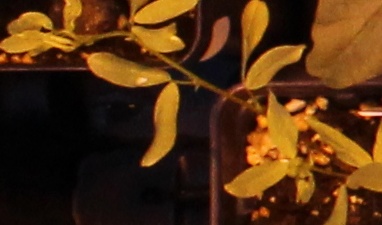
Label: Lentil